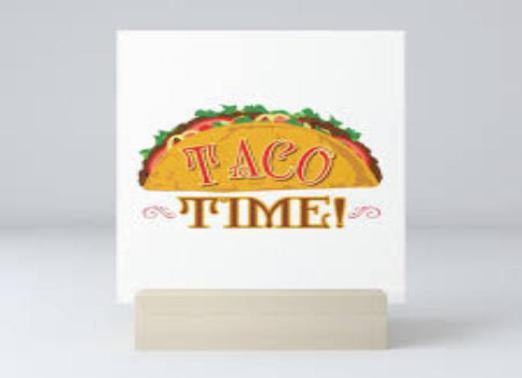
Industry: Food